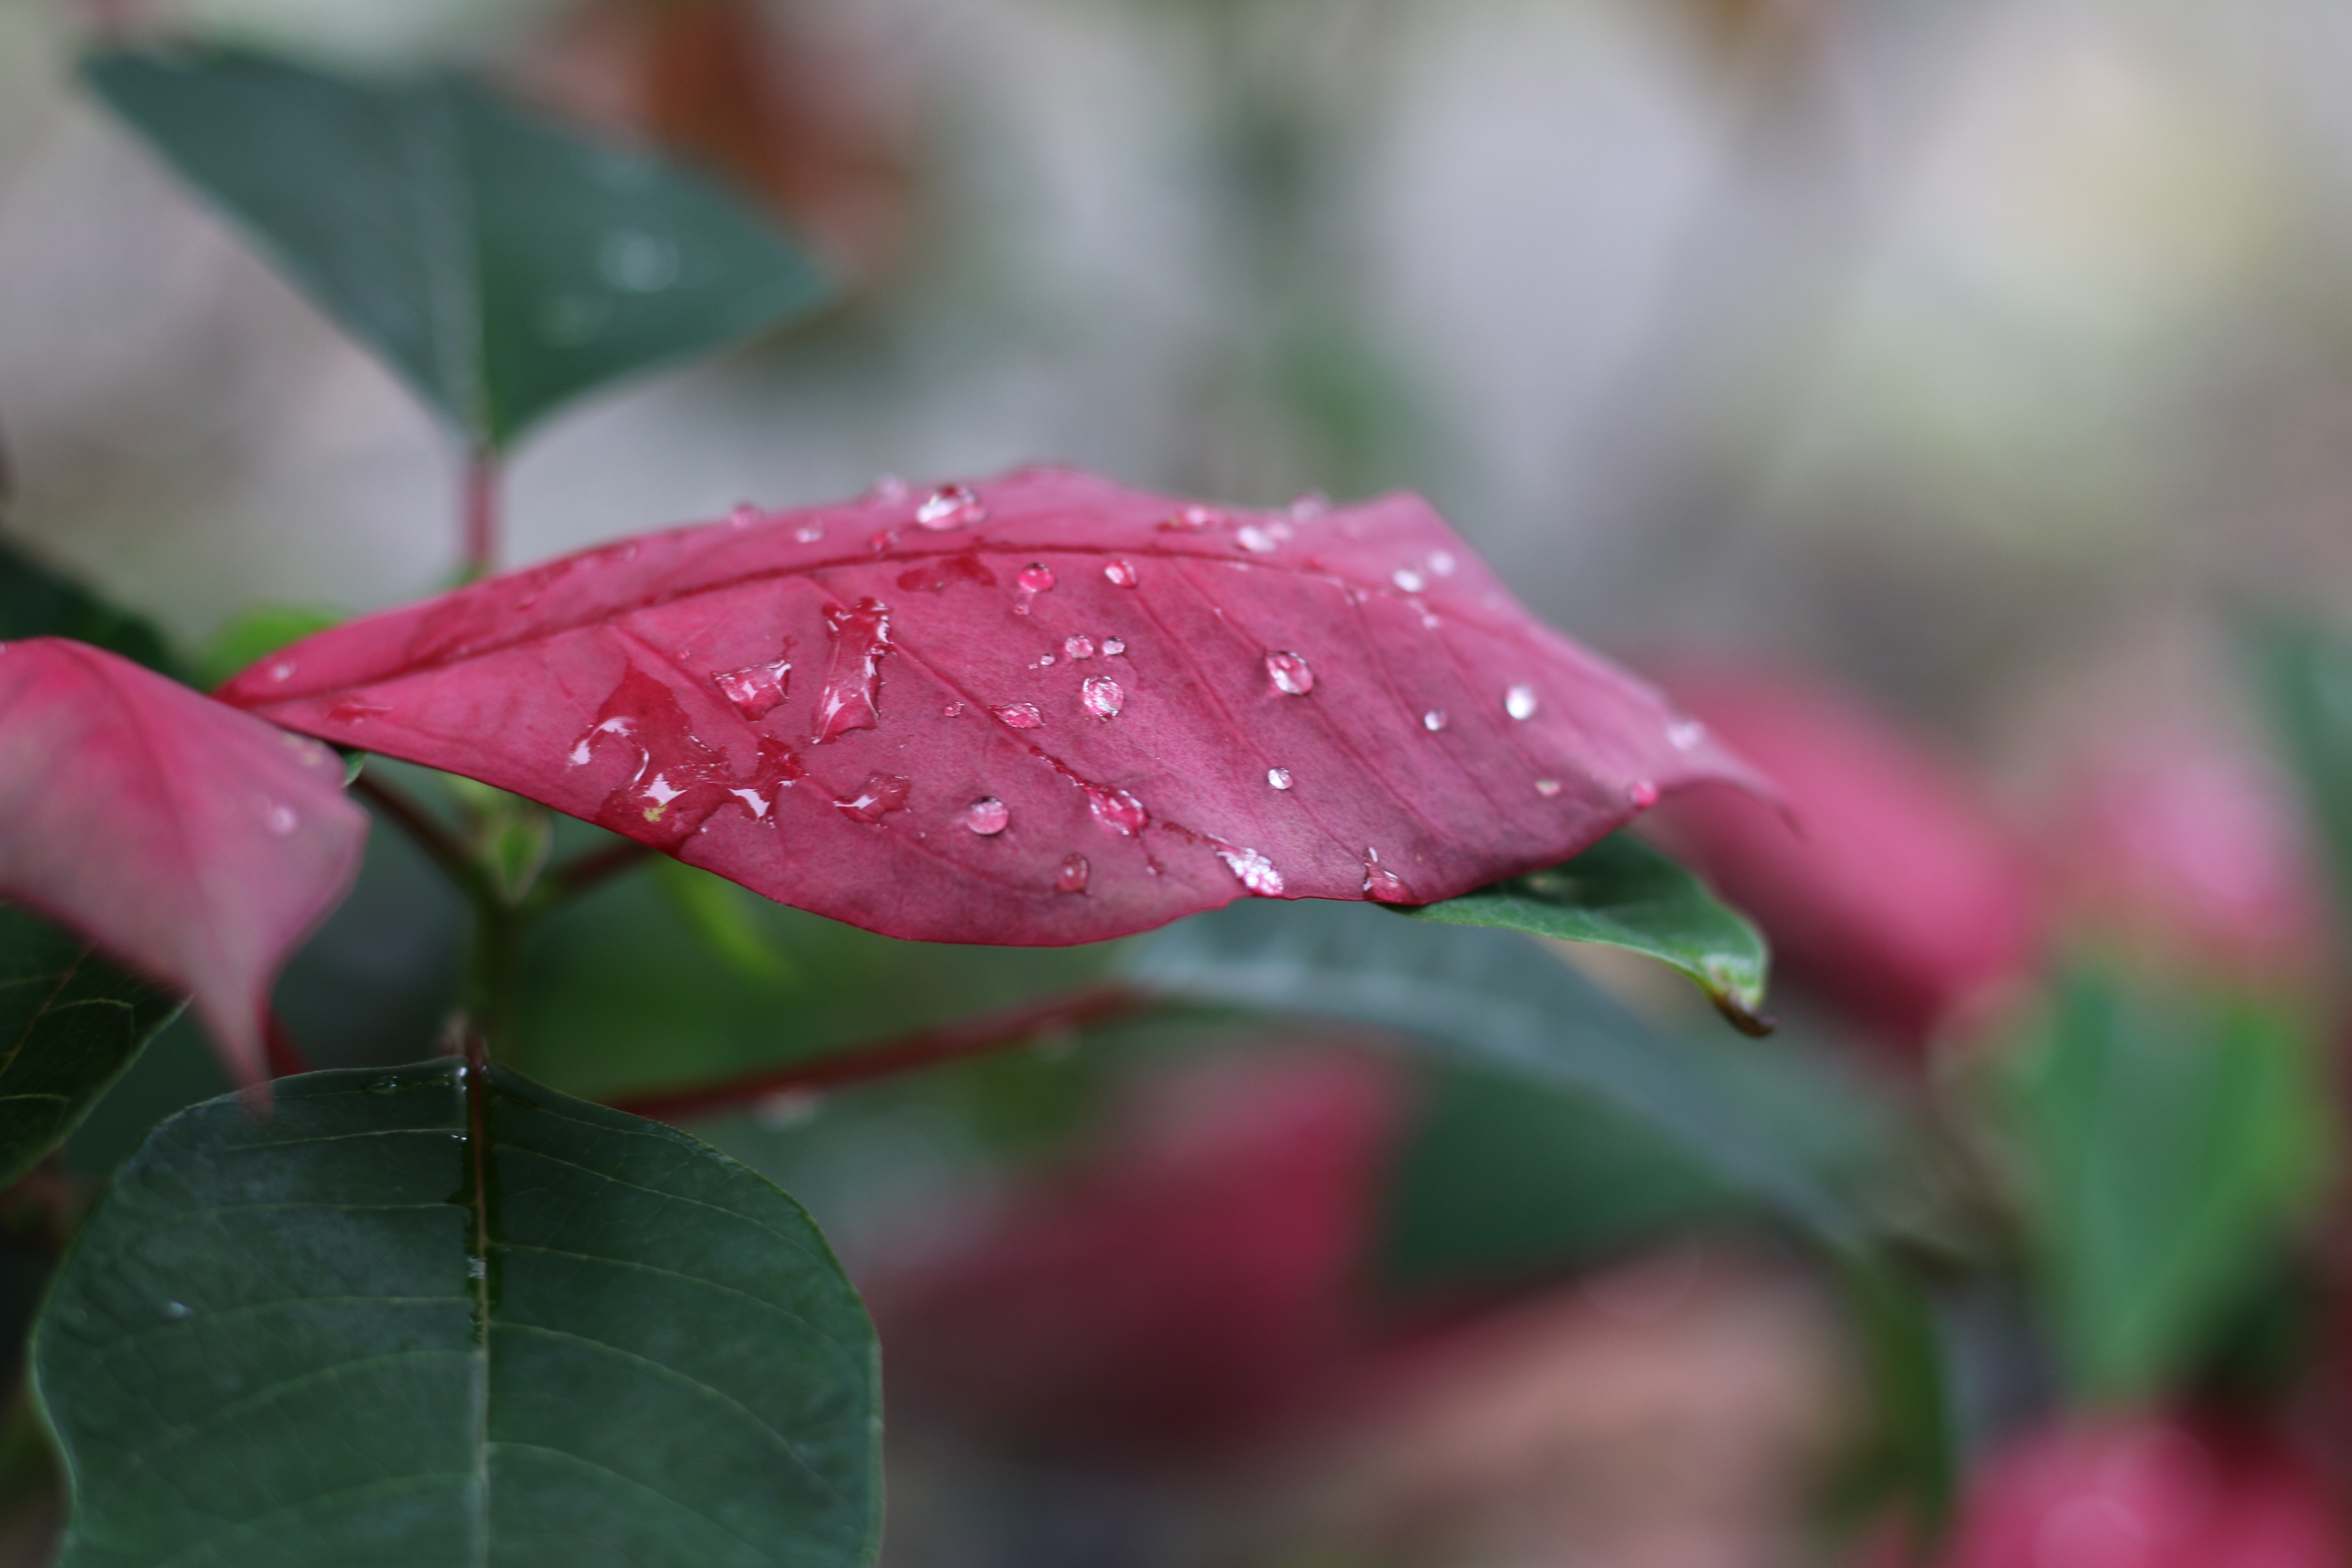
blossom, plant, leaf, flower, petal, red, botany, pink, flora, close up, macro photography, flowering plant, plant stem, land plant